Pre-Raphaelite Brotherhood

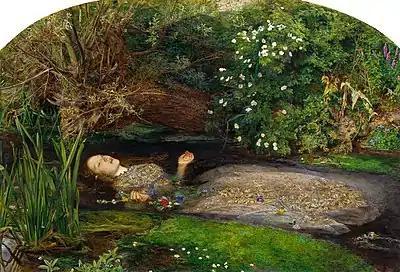
"Ophelia", by John Everett Millais, 1851–52

The brotherhood found support from the critic John Ruskin, who praised its devotion to nature and rejection of conventional methods of composition. The Pre-Raphaelites were influenced by Ruskin's theories. He wrote to "The Times" defending their work and subsequently met them. Initially, he favoured Millais, who travelled to Scotland in the summer of 1853 with Ruskin and Ruskin's wife, Euphemia Chalmers Ruskin, née Gray (now best known as Effie Gray). The main object of the journey was to paint Ruskin's portrait. Effie became increasingly attached to Millais, creating a crisis. In subsequent annulment proceedings, Ruskin himself made a statement to his lawyer to the effect that his marriage had been unconsummated. The marriage was annulled on grounds of non-consummation, leaving Effie free to marry Millais, but causing a public scandal. Millais began to move away from the Pre-Raphaelite style after his marriage, and Ruskin ultimately attacked his later works. Ruskin continued to support Hunt and Rossetti and provided funds to encourage the art of Elizabeth Siddall, Rossetti's wife.